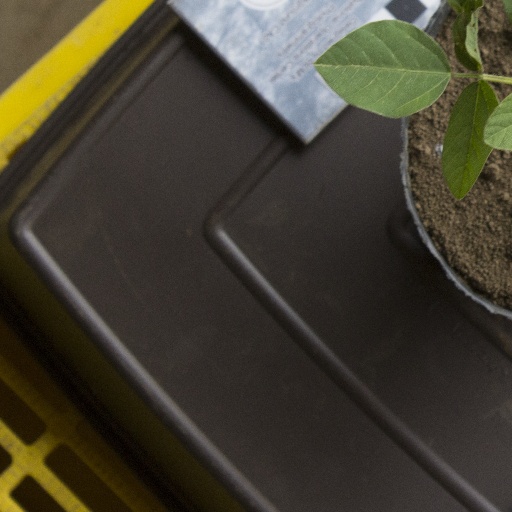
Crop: soybean